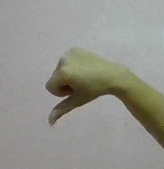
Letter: waw